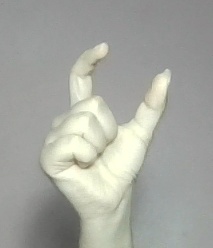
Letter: nun